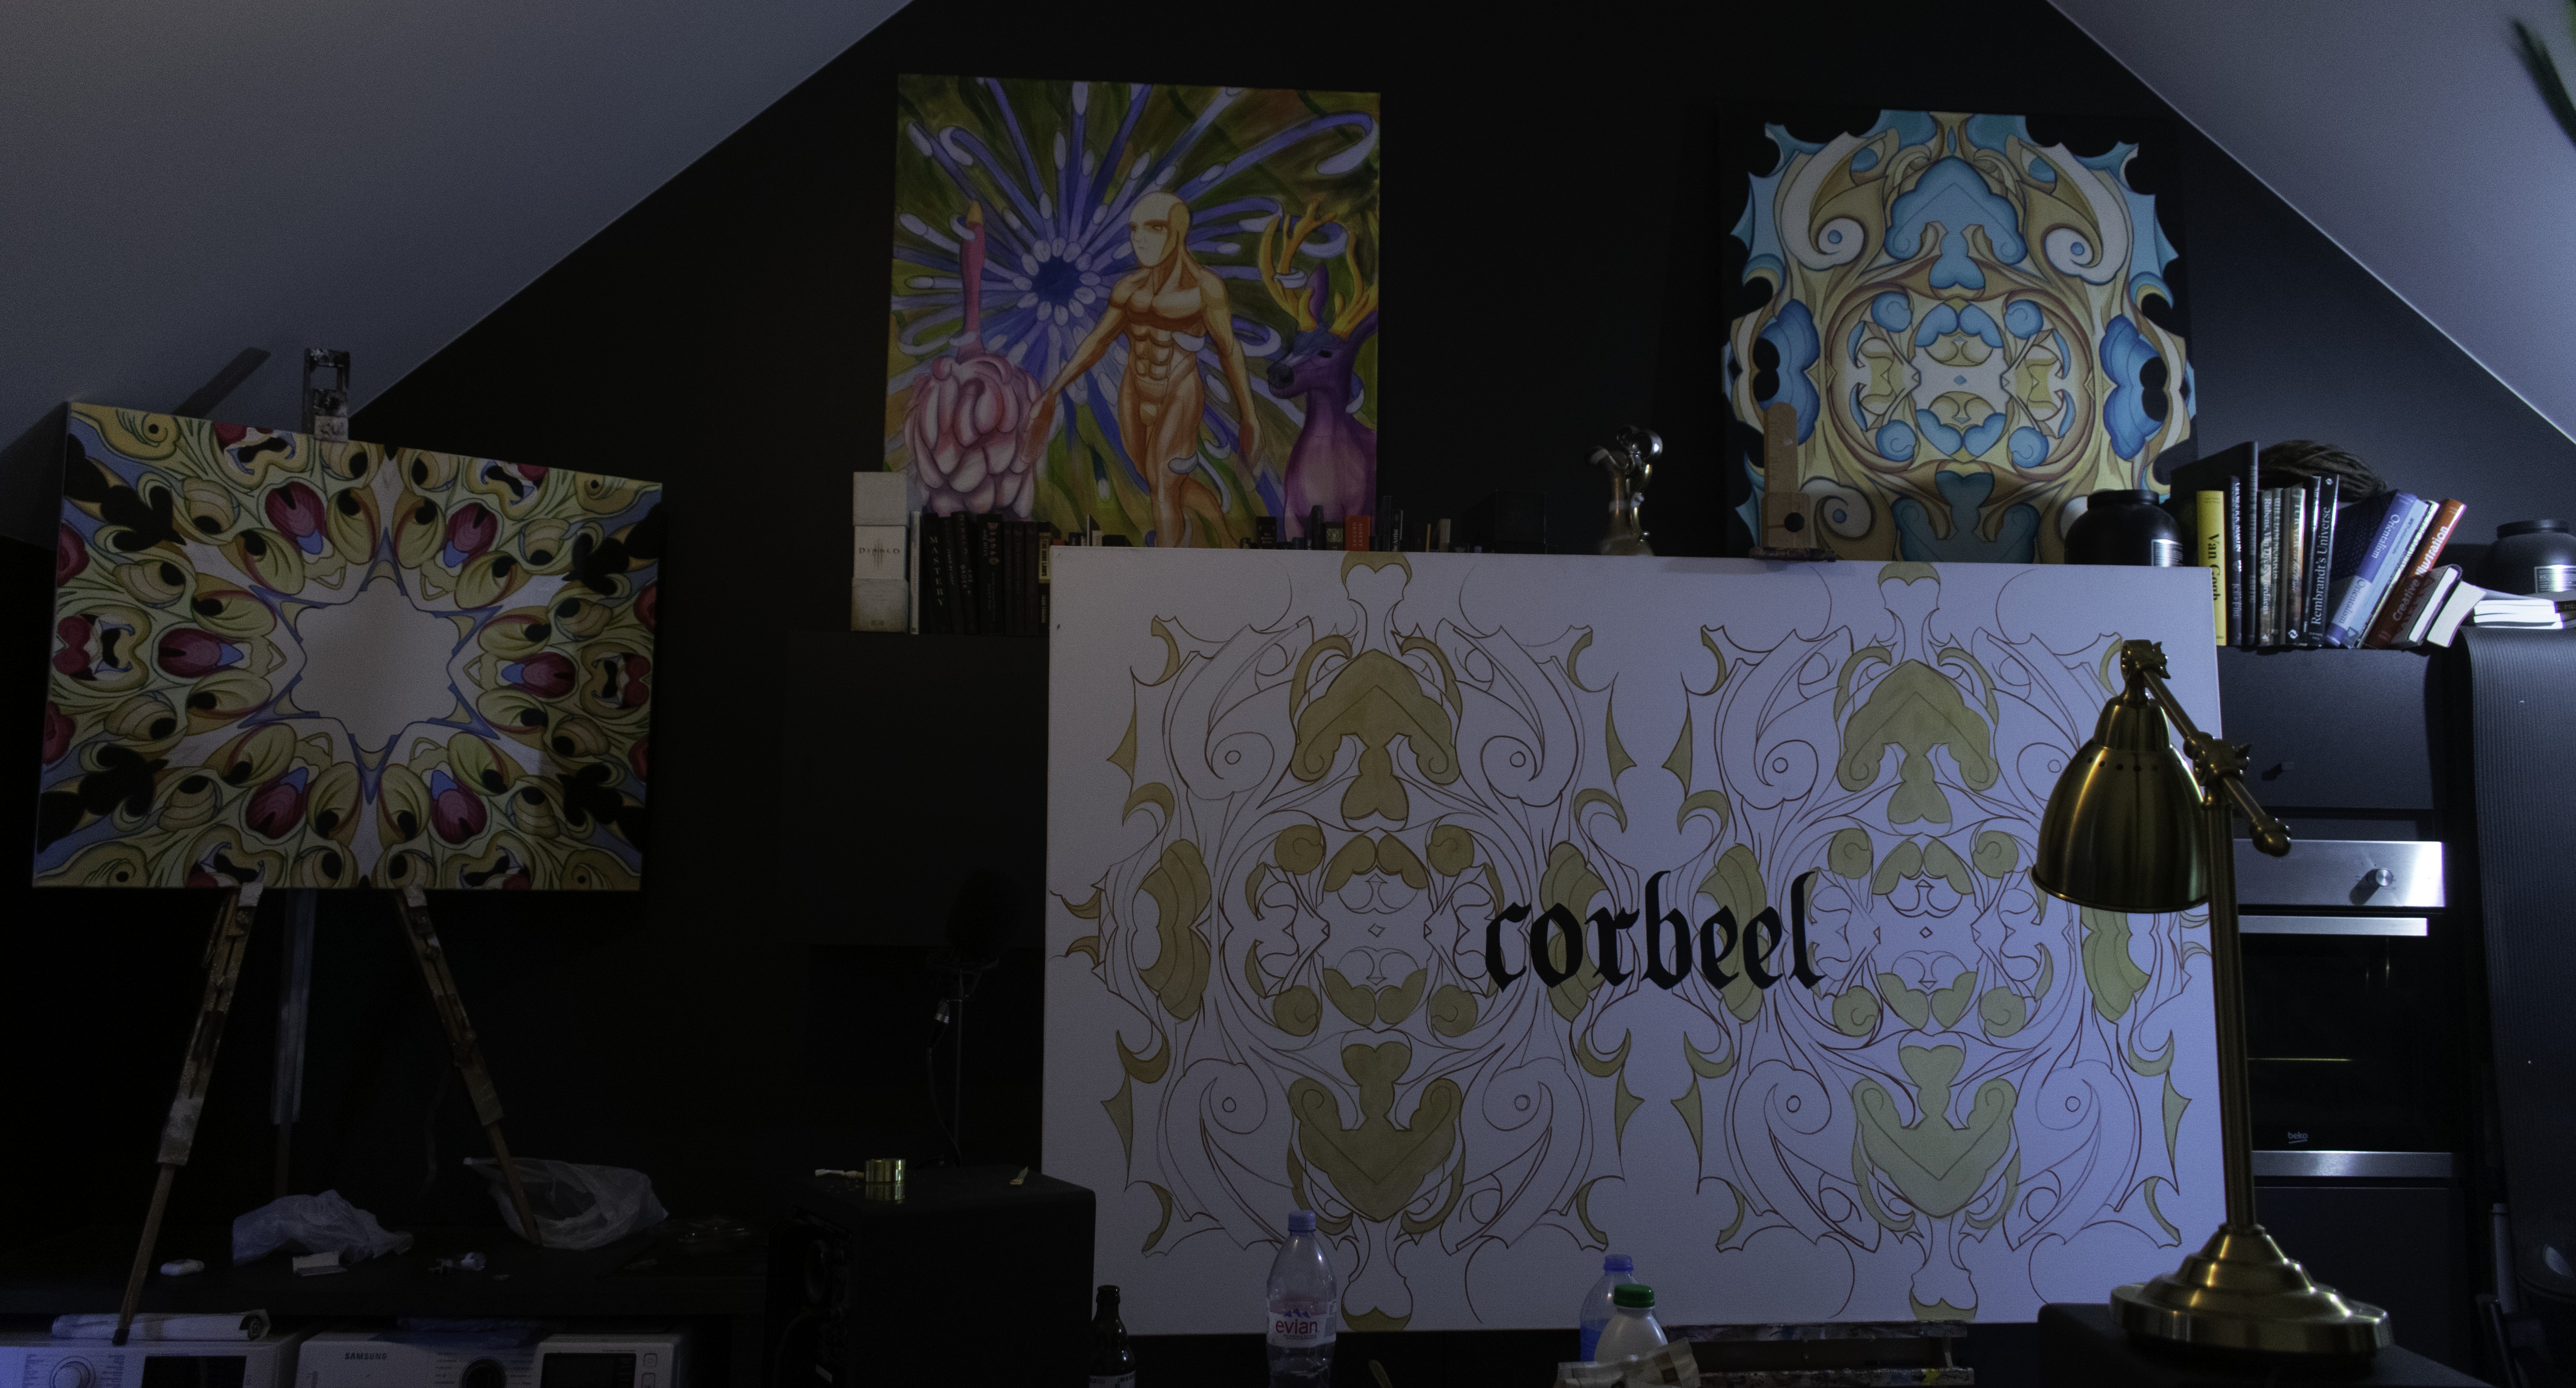
Brecht, Corbeel, illustration, art, work, photography, outside, inside, light, composition, national, nature, color, colour, design, popular, tree, france, belgium, germany, italy, brussels, Brecht Corbeel, decoration, props, concept art, photobashing, reference, blog, people, panda, lighting, room, architecture, house, textile, visual arts, interior design, pattern, plant, night, window, drawing